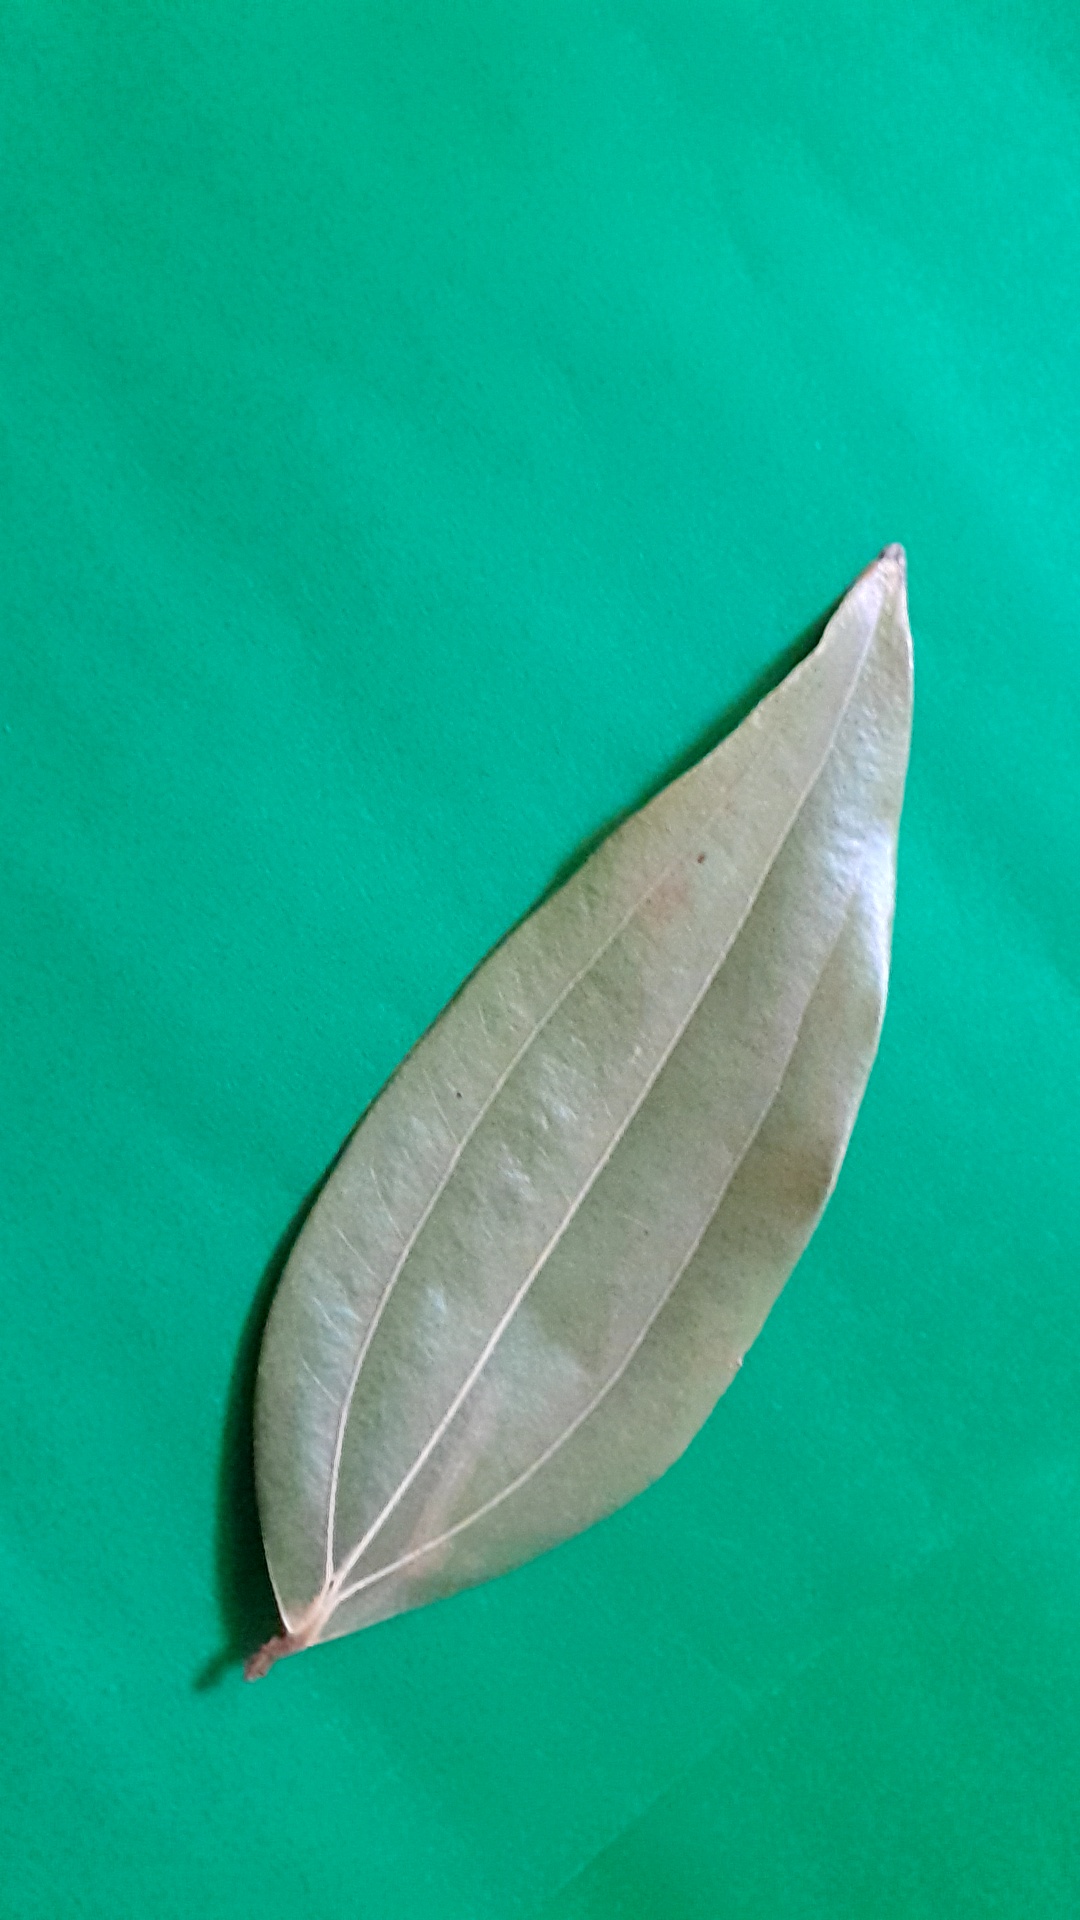
Label: Dry Leaf